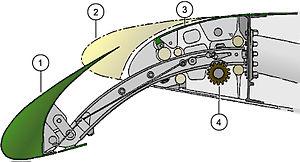
Le vol China Airlines 120 était un vol régulier reliant l'Aéroport international Taiwan-Taoyuan, dans le comté de Taoyuan, Taïwan, et l'aéroport de Naha, dans la préfecture d'Okinawa, au Japon.
Le bec de bord d'attaque d'un avion est un dispositif hypersustentateur formé d'un petit profil fixe ou mobile, situé en avant du bord d'attaque d'une aile et destiné à empêcher le décollement des filets d'air aux angles d'incidence élevés. En augmentant la portance maximale, les becs diminuent la vitesse de décrochage, ce qui permet des décollages et atterrissages plus courts, On emploie parfois leur nom anglais de slats.